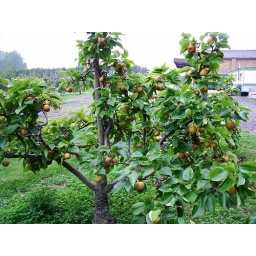
This tree was fruiting well at Brogdale Farm, home of the National Fruit Collection in September 2006